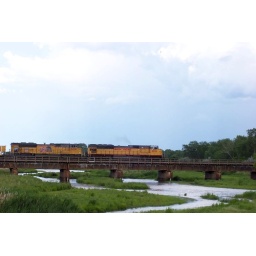
Two Union Pacific locomotives pulling a coal train cross the Platte River south of Interstate 80 near the Shelton Road